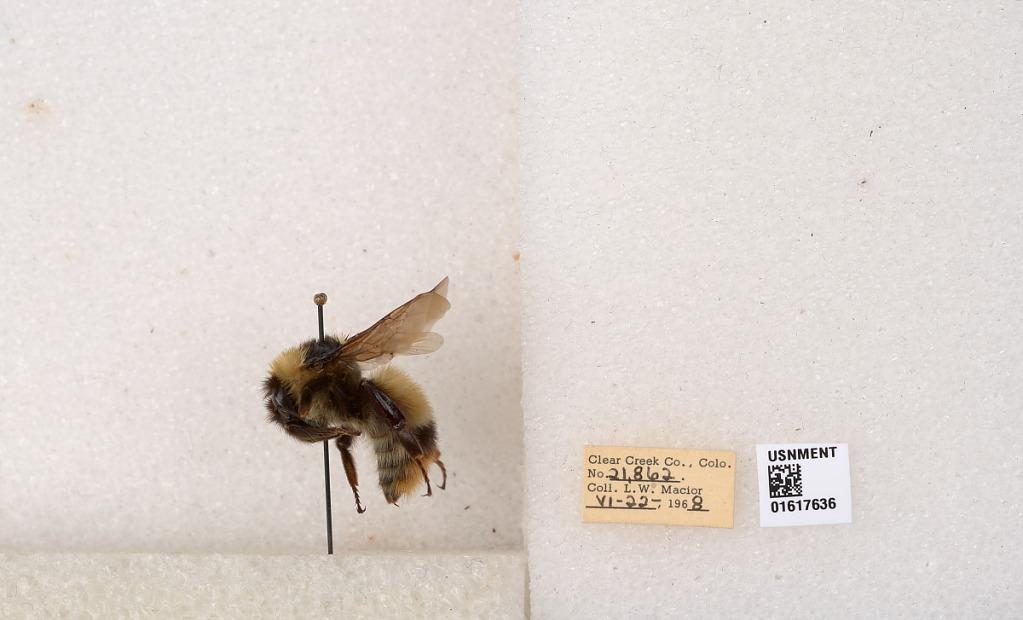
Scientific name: Bombus kirbyellus
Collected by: L. Macior
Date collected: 1968-6-22
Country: United States
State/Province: Colorado
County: Clear Creek
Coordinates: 39.6891, -105.644